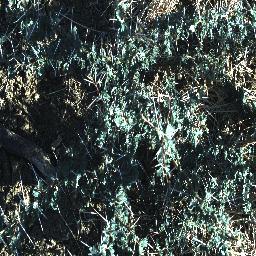
Label: prickly_acacia